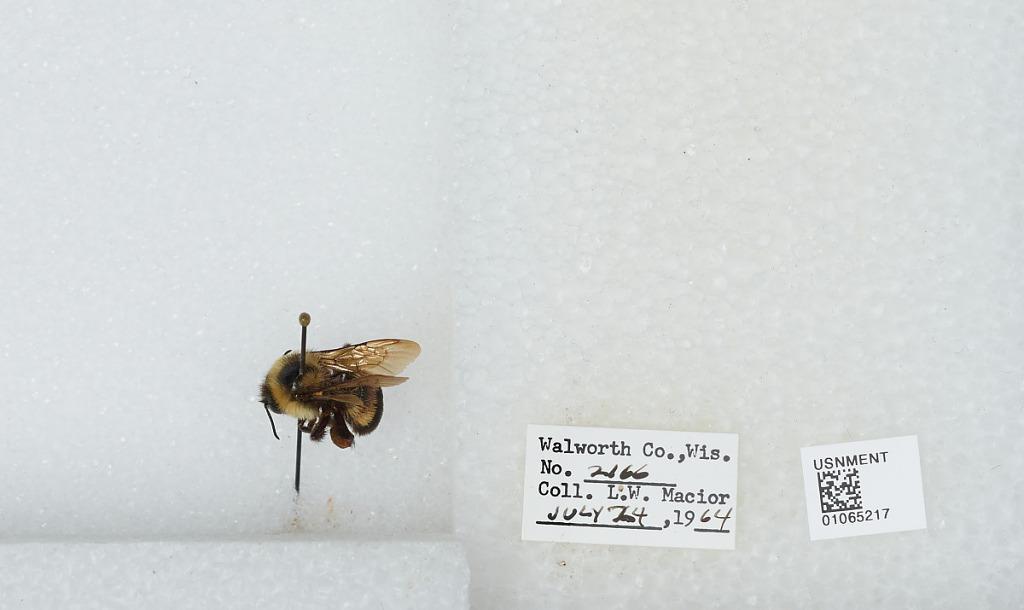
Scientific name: Bombus (Bombus) affinis Cresson
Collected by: L. Macior
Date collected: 1964-7-24
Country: United States
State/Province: Wisconsin
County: Walworth
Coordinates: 42.67, -88.54